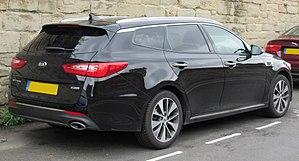
La Kia Optima, ou Kia K5, est une berline qui remplace la Kia Magentis en Amérique du Nord. Elle est la berline haut de gamme de la marque en Europe.